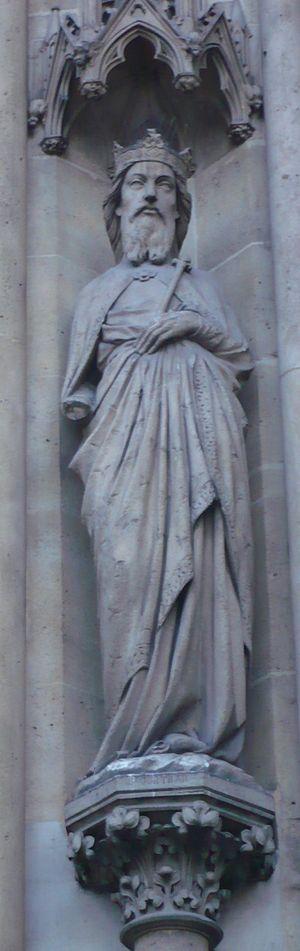
Statue représentant saint Gontran sur la partie gauche du porche d'entrée de la basilique sainte Clotilde à Paris, VIIème arrondissement.